McLaren M22

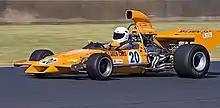
McLaren M22-Chevrolet

The McLaren M22 is an open-wheel race car, designed and developed by McLaren, to compete in Formula 5000 racing in 1972. Like it predecessors, The McLaren M22 was manufactured in large numbers. Built close to the weight limit, it was very light and was powered by a 500+ hp Chevrolet V8 engine. The cars were not actually manufactured by McLaren itself, but by the British racing car manufacturer Trojan, as with previous models. This would turn out to be the last Trojan-built McLaren F5000 car.